Diego Garcia

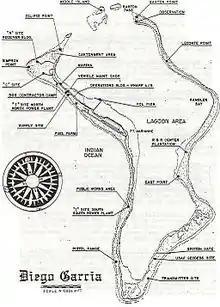
A map of military installations on Diego Garcia in 2002

The total bird list for the Chagos Archipelago, including Diego Garcia, consists of 91 species, with large breeding populations of 16 species. Although no birds are endemic, internationally important seabird colonies exist. Diego Garcia's seabird community includes thriving populations of species which are rapidly declining in other parts of the Indian Ocean. Large nesting colonies of brown noddies, bridled terns, the lesser noddy, red-footed booby and lesser frigatebirds exist on Diego Garcia.